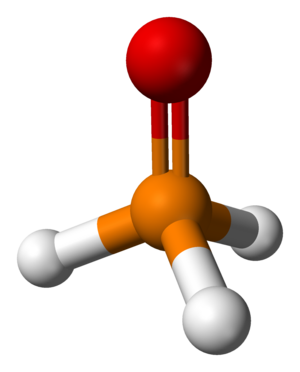
Les oxydes de phosphine sont des composés phosphorés de formule OPX₃. Lorsque X est un alkyle ou un aryle, on parle alors d'oxydes d'organophosphine, avec l'oxyde de triphénylphosphine comme exemple ; le trichlorure de phosphoryle est un oxyde de phosphine inorganique.